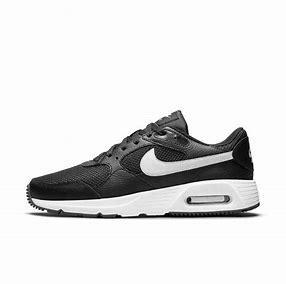
Brand: Nike
Model: Air Max SC